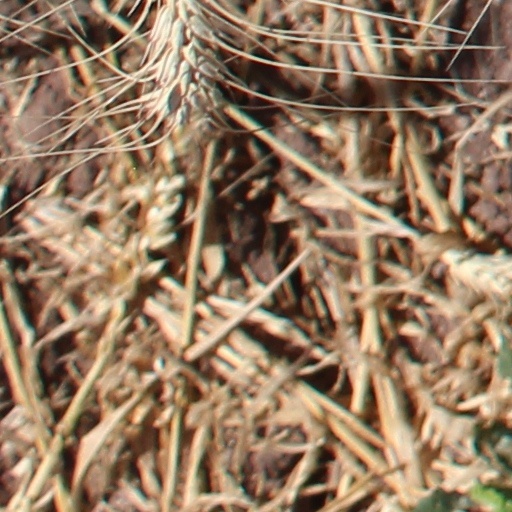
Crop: wheat